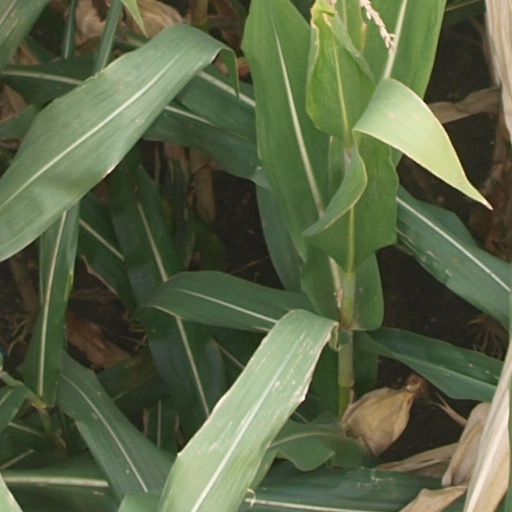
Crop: maize; corn